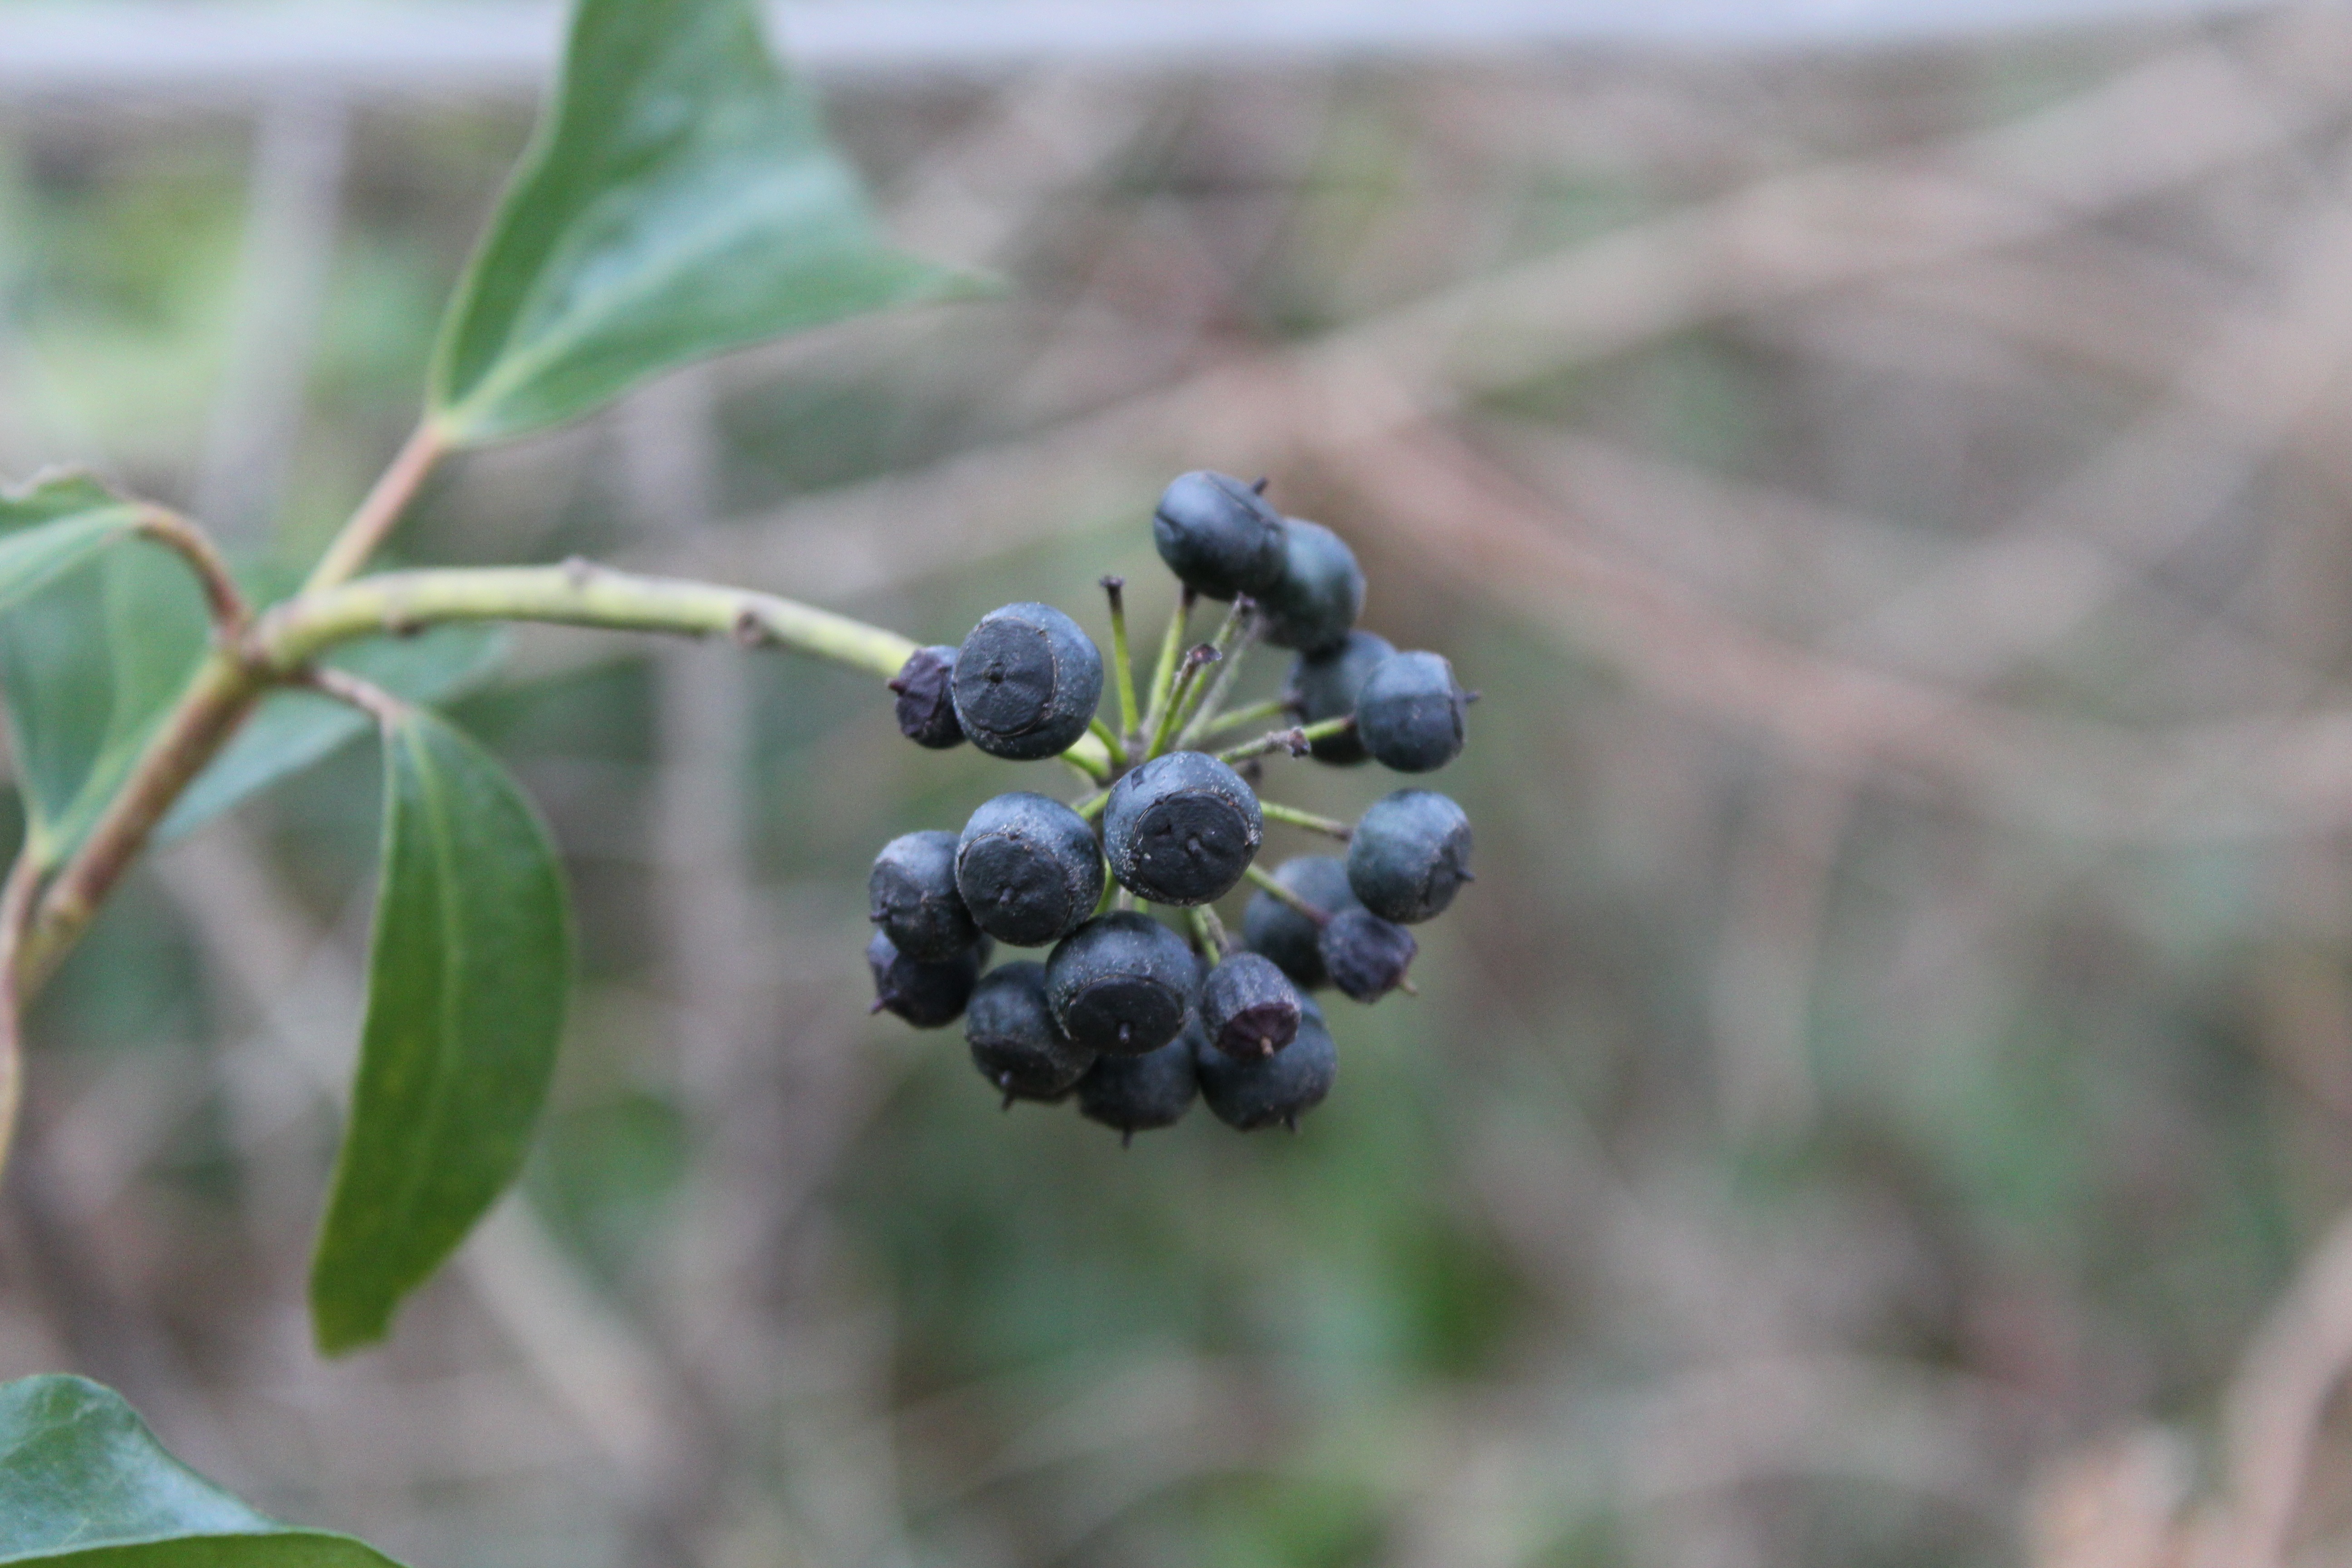
nature, branch, plant, fruit, berry, flower, food, produce, ivy, botany, flora, blackberry, shrub, macro photography, prunus spinosa, flowering plant, bilberry, chokeberry, land plant